Kidult

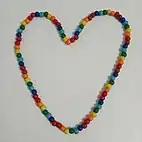
Kidult jewelry was often inspired by simplistic costume jewelry worn in childhood, such as this rainbow beaded necklace.

The precursor to kidult fashion (also known as kidcore) is Japanese "kawaii" street fashion of the 1970s–1990s. This street fashion was highly influenced by Japanese nostalgia of the era. Due to cultural differences, much of contemporary kidcore fashion looks different than kawaii. However, the core desire to rebel against gender roles and reject social expectations is fundamentally unchanged in contemporary kidcore and its other predecessors.